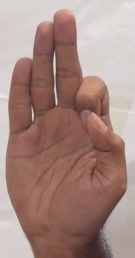
ASL sign: F